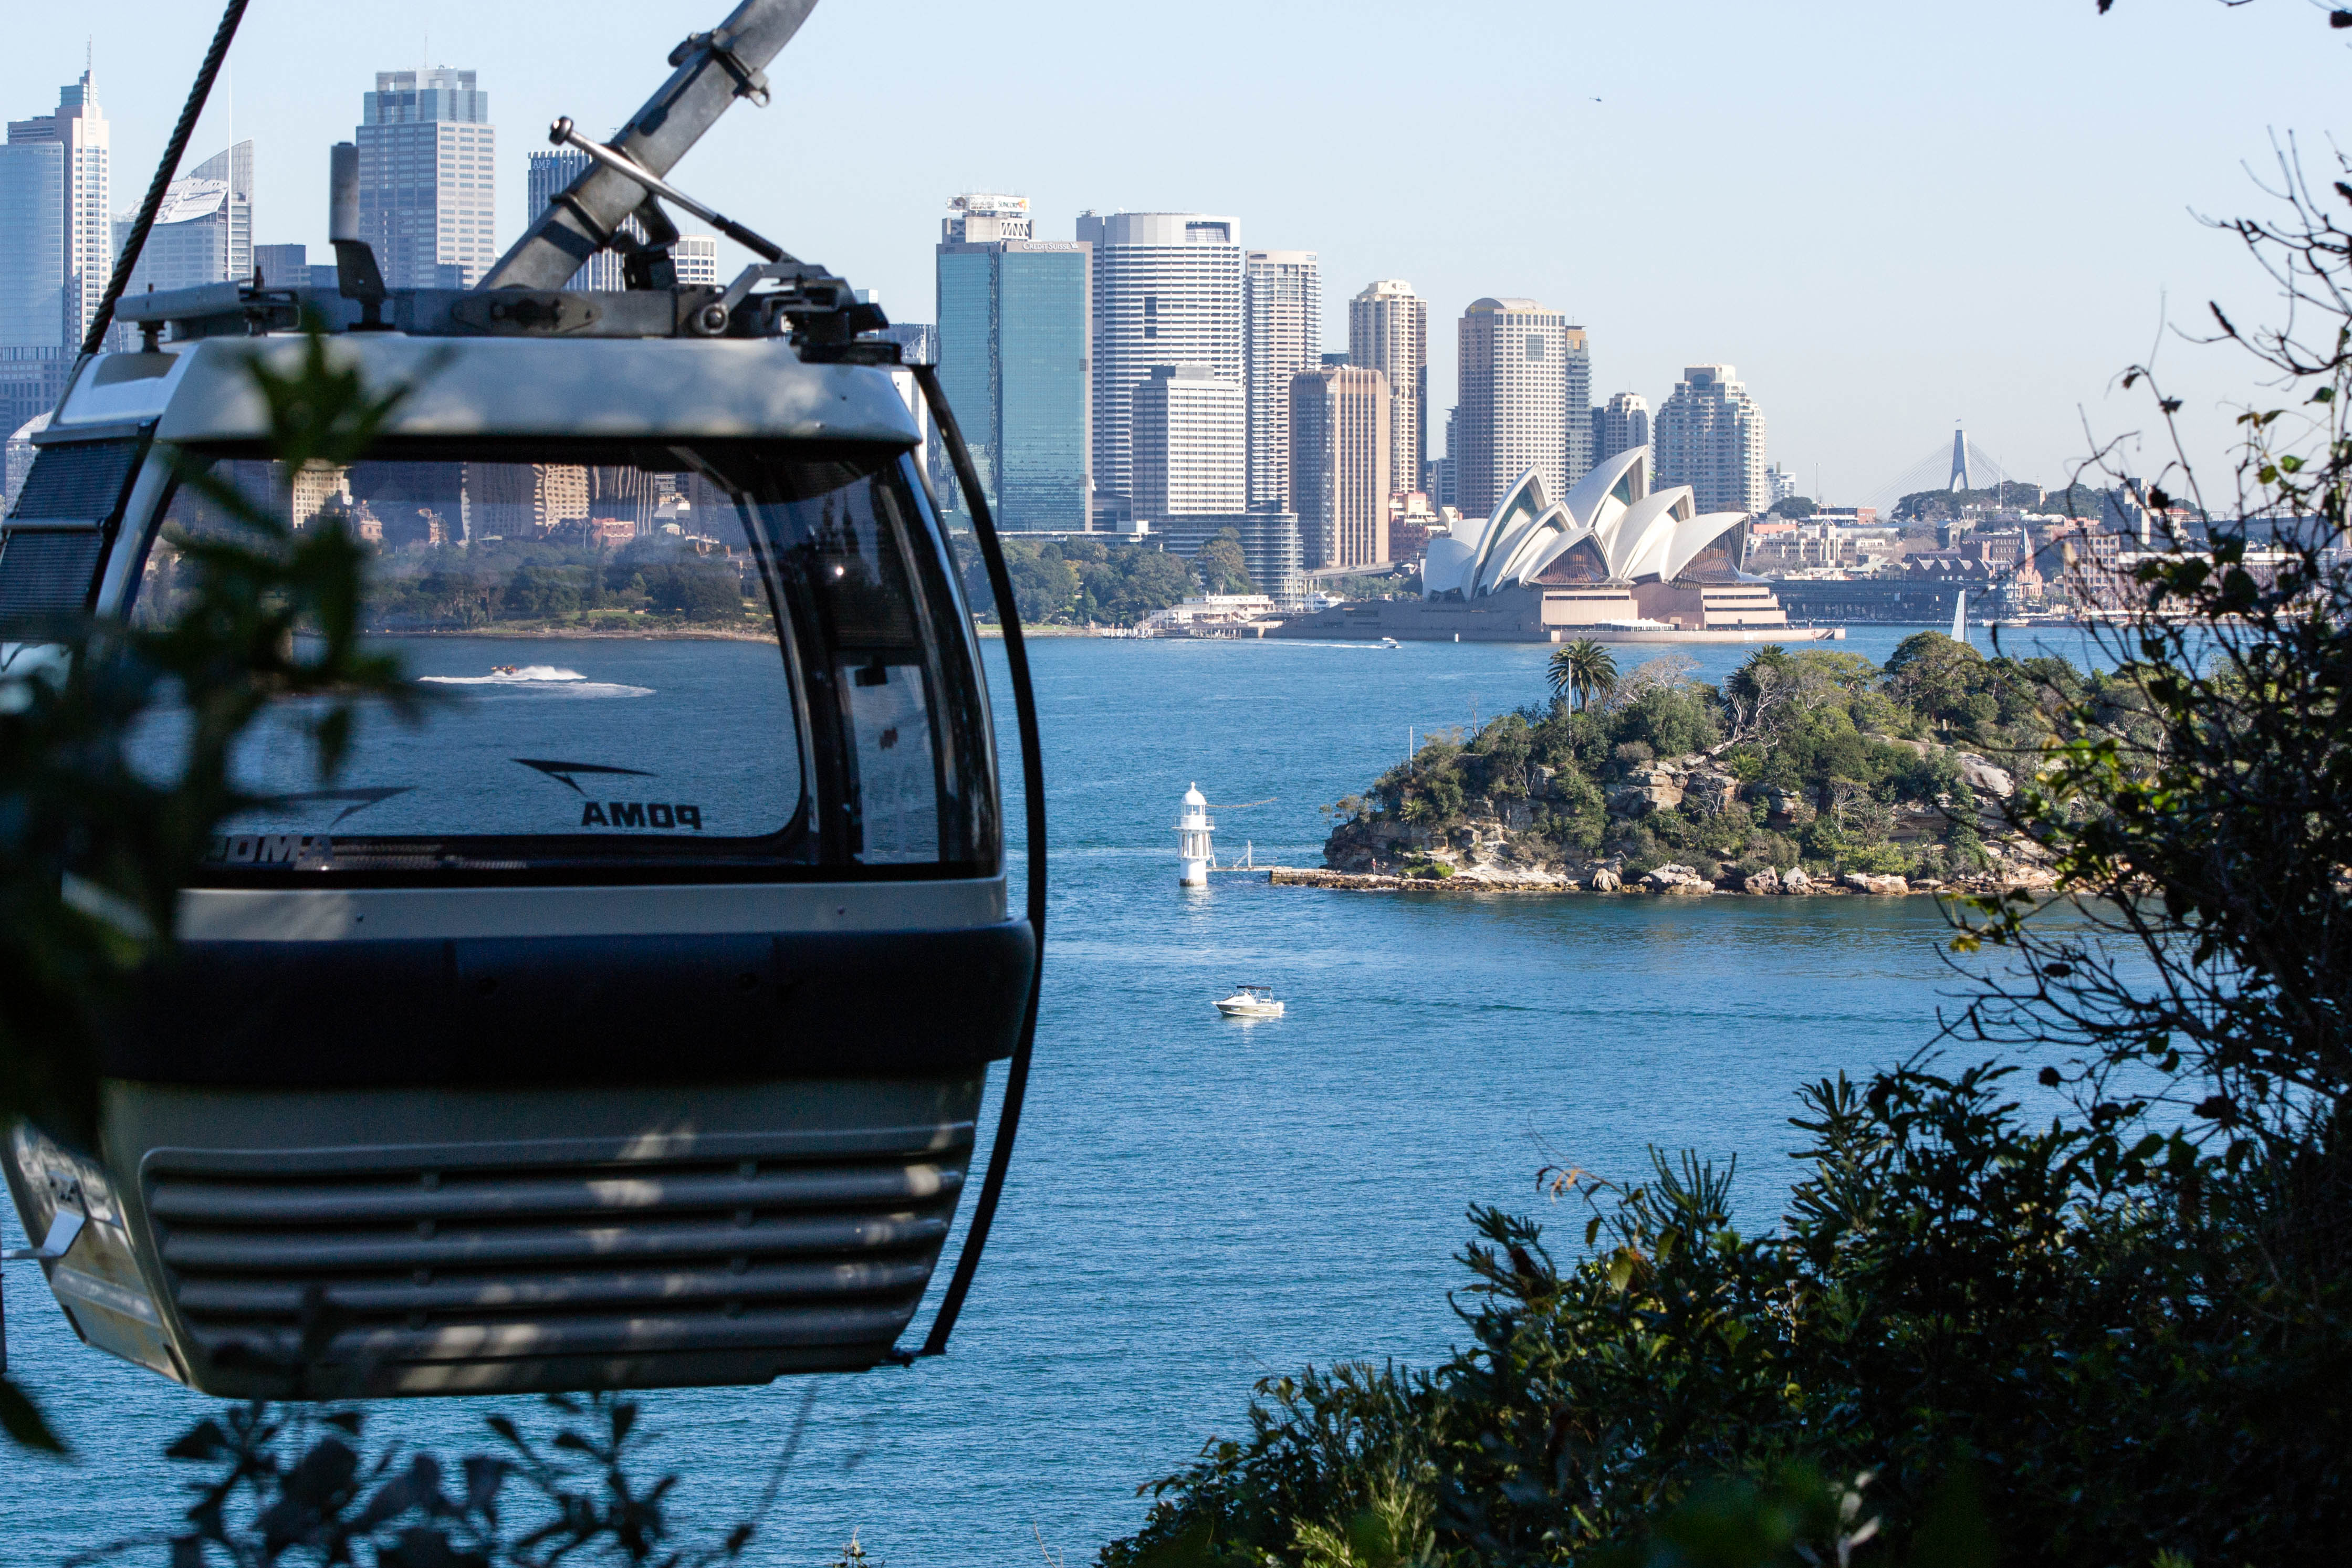
sea, coast, boat, view, vacation, vehicle, sydney, bay, australia, tarongazoo